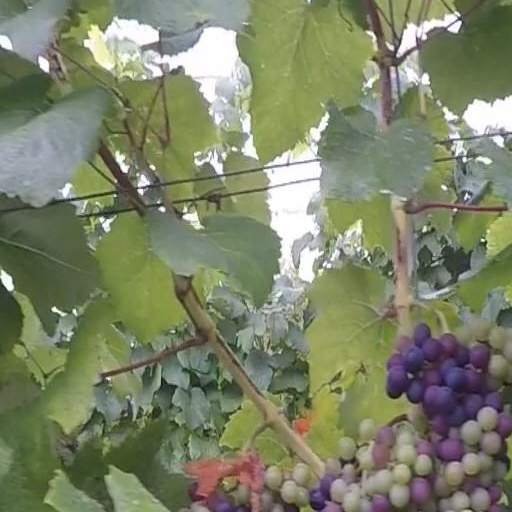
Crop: grape